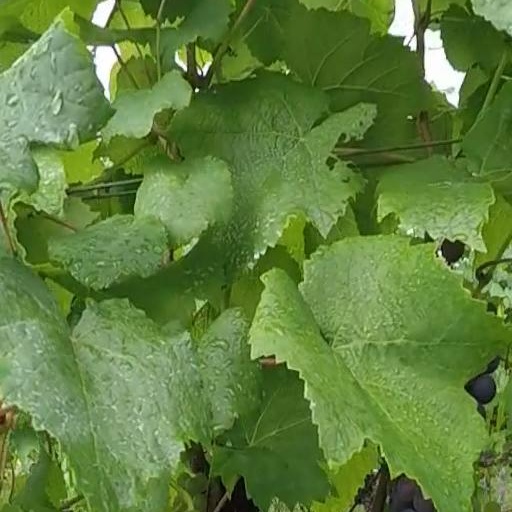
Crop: grape